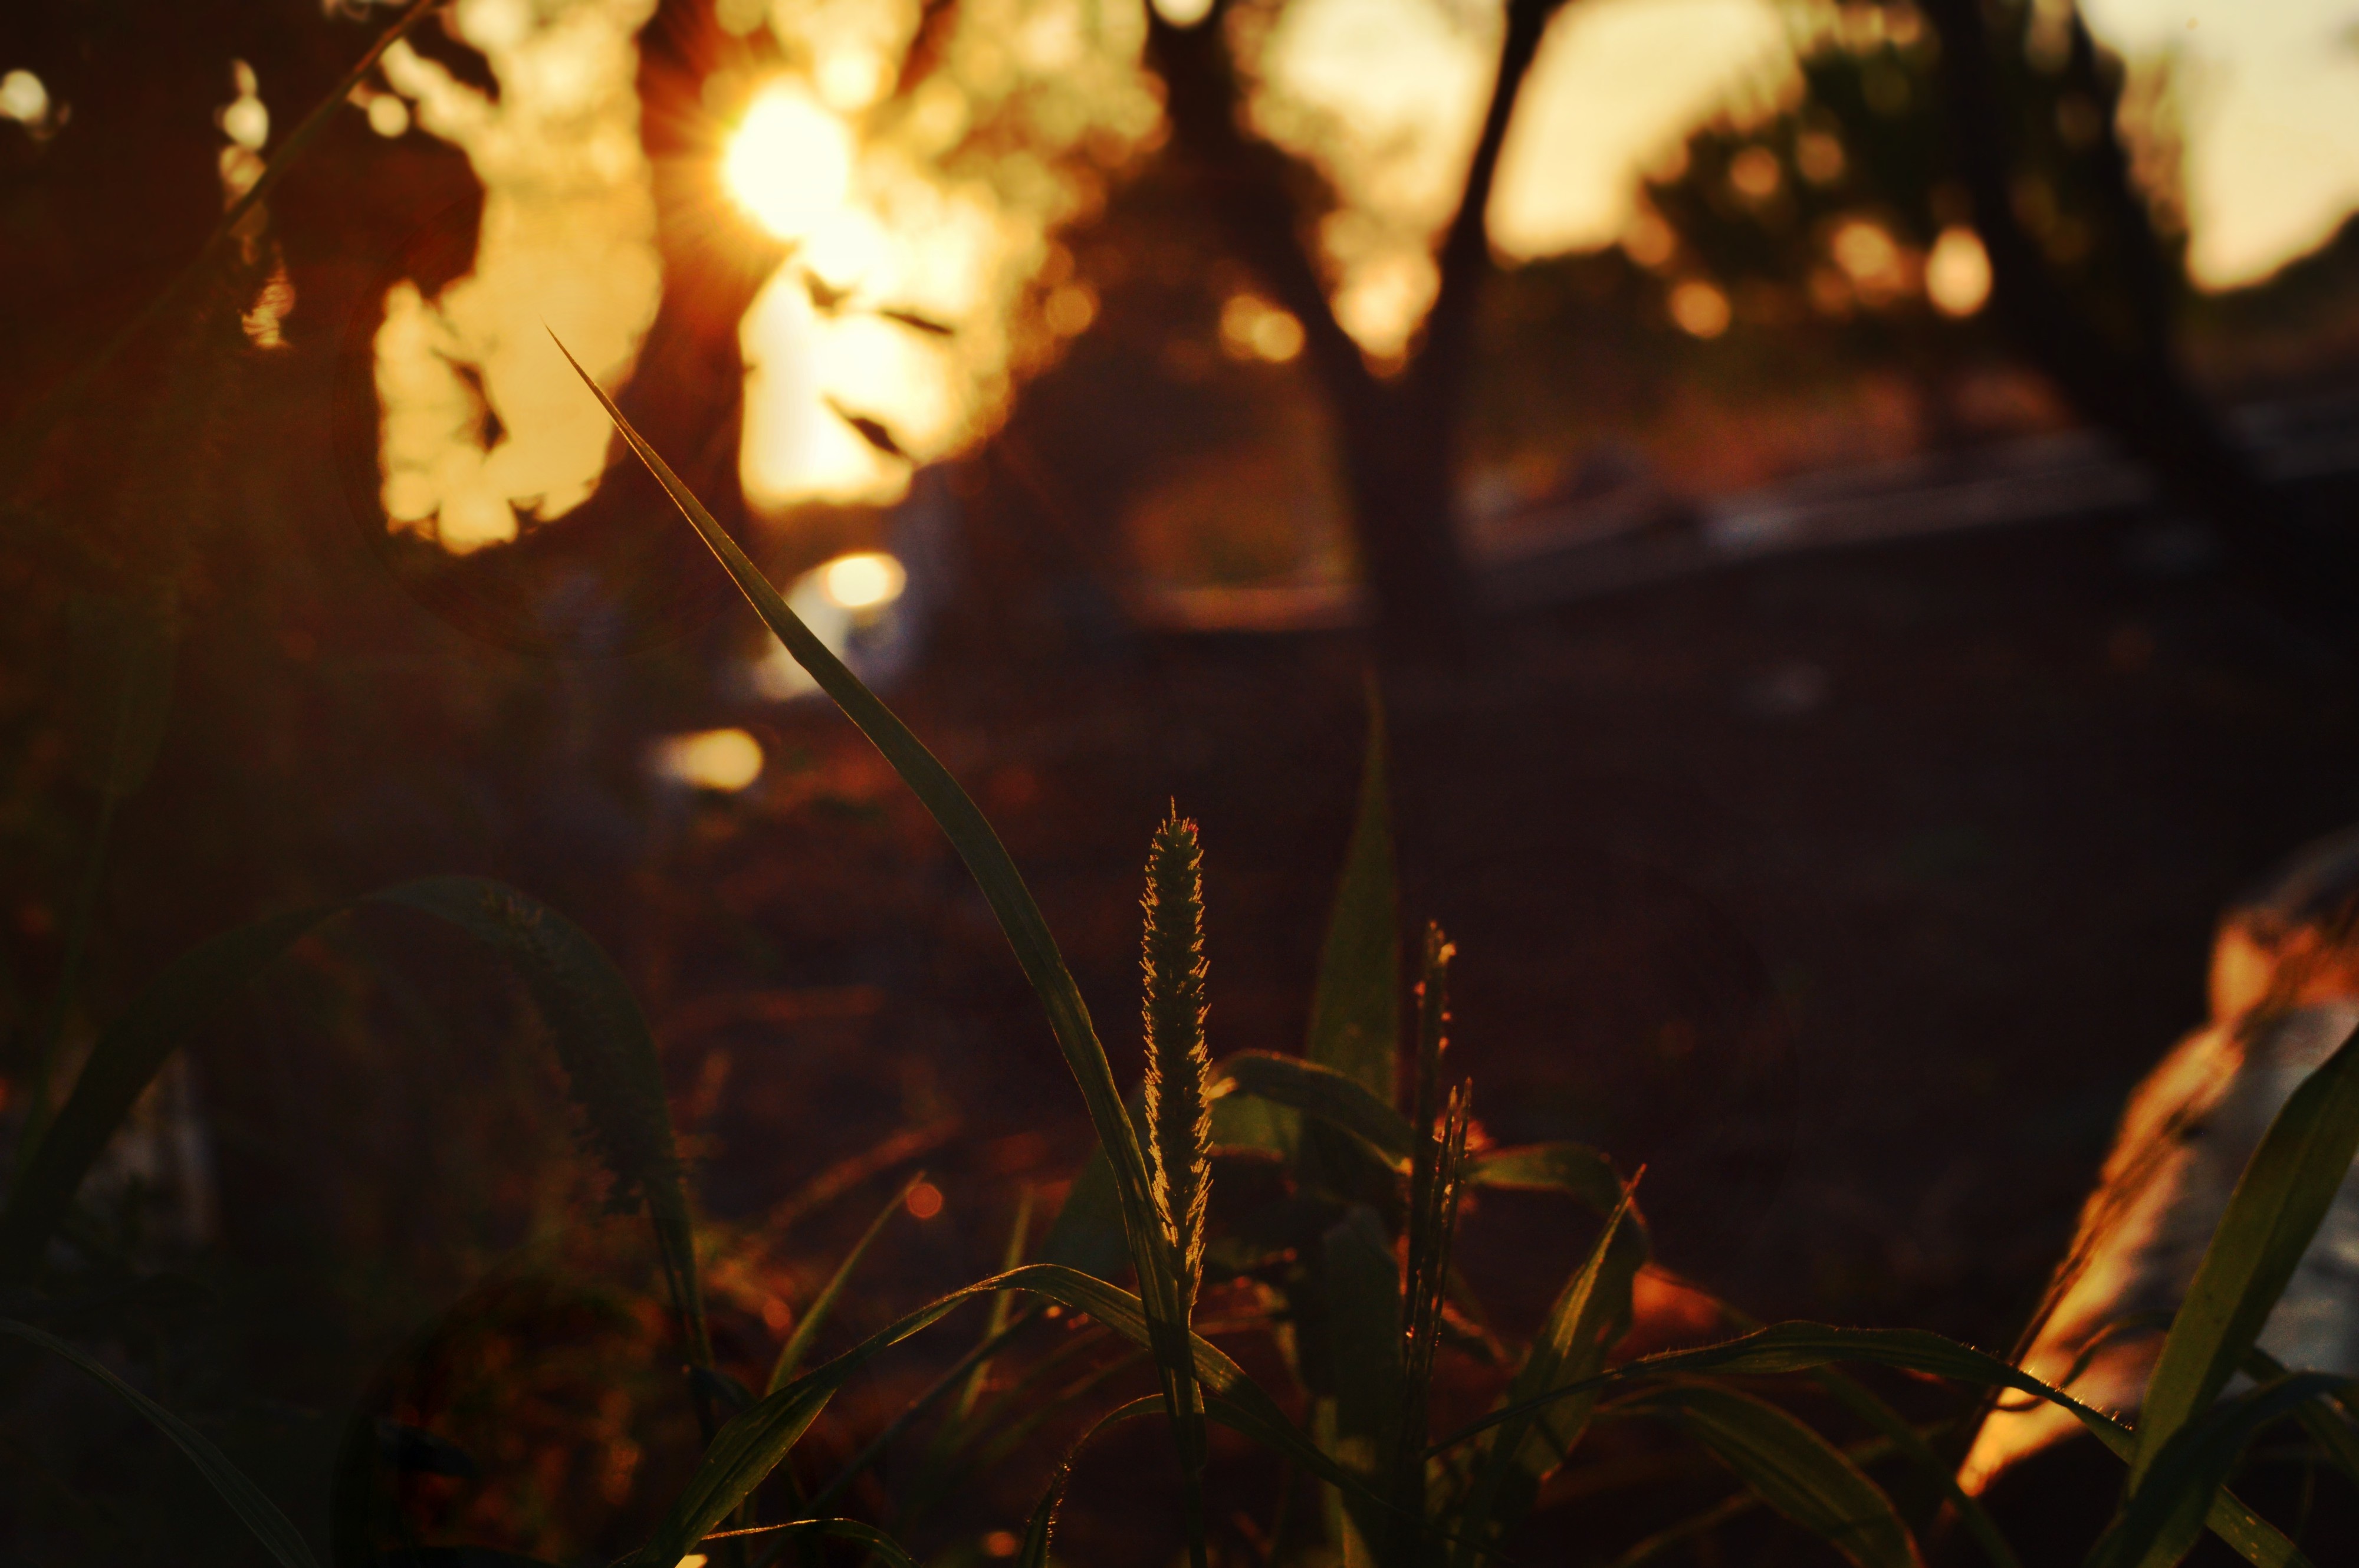
tree, nature, branch, light, plant, night, sunlight, morning, leaf, flower, evening, autumn, darkness, season